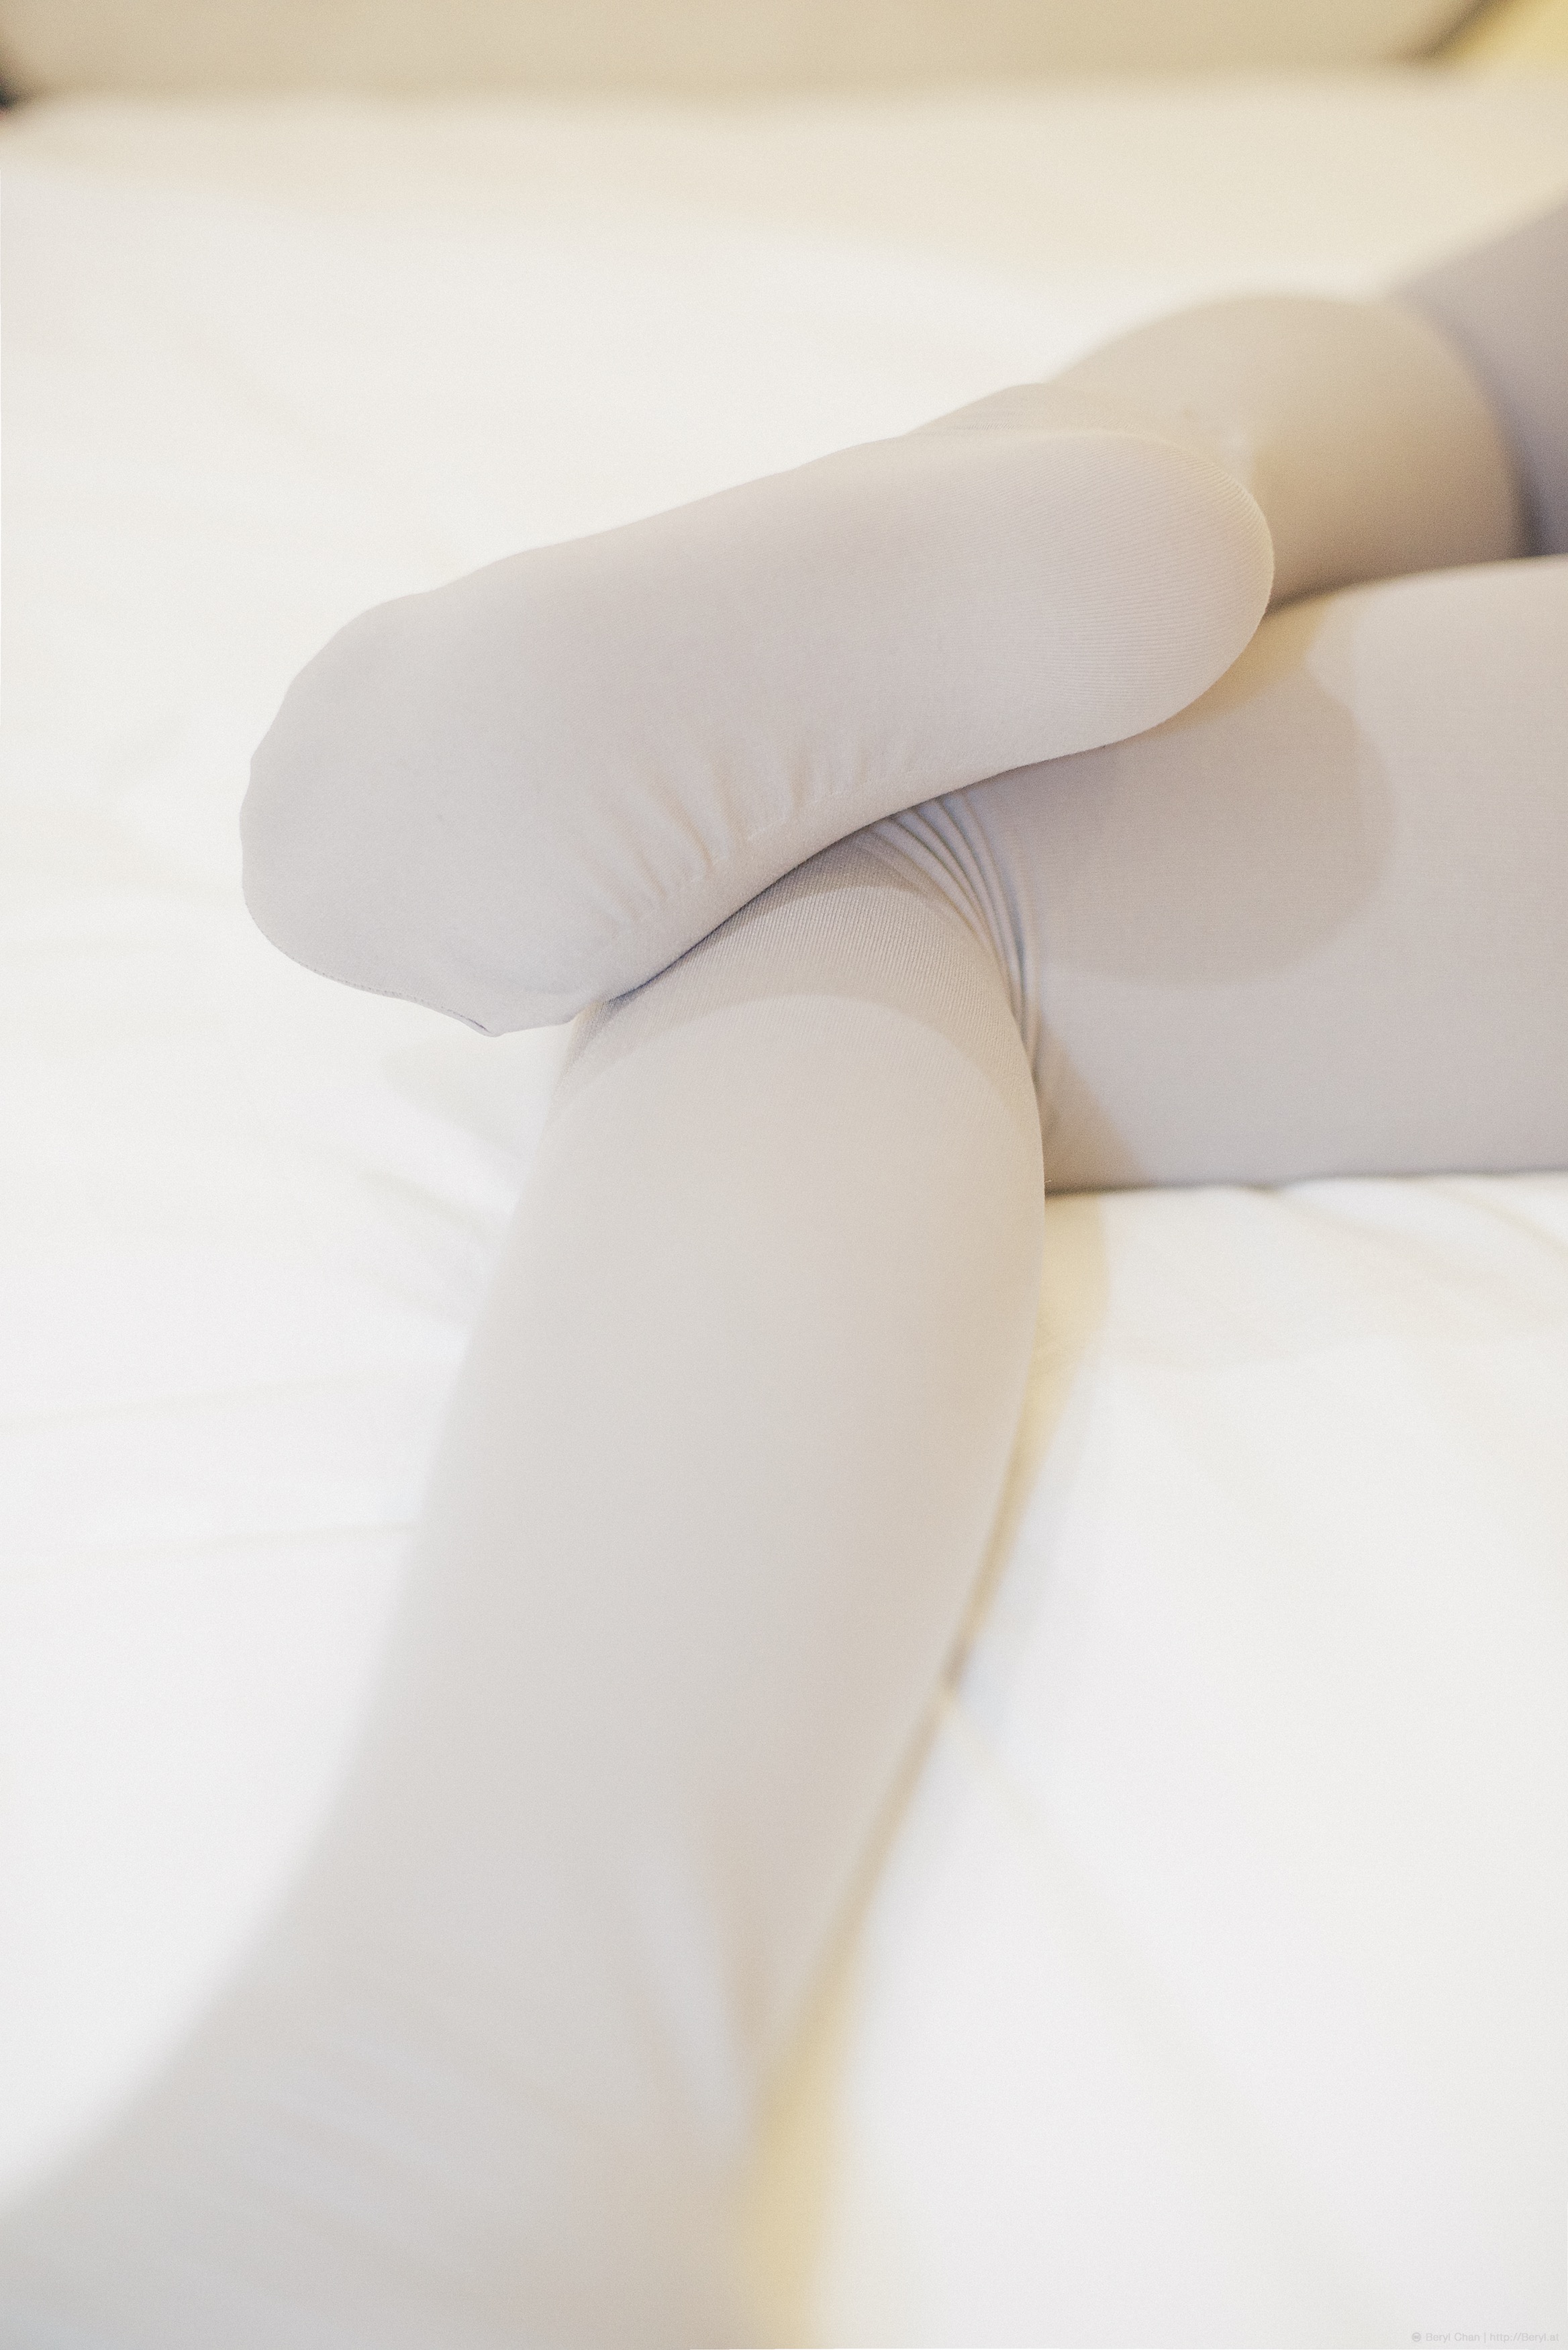
hand, girl, white, feet, cute, leg, dslr, foot, clean, gray, furniture, arm, pillow, material, couch, textile, grey, bed, legs, bright, faceless, skirt, detail, socks, tights, manuallensnocpu, pantyhose, d800e, fetish, dressing, bed sheet